Nicolaas Frederic de Waal

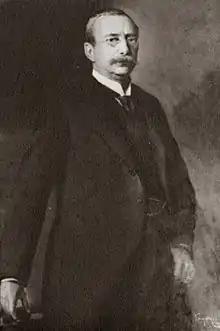
Sir Nicolaas Frederic de Waal

Sir Nicolaas Frederic de Waal (8 July 1853 – 5 April 1932) was the first Administrator of the Cape Province in South Africa. He was born in Rotterdam, Netherlands and arrived in South Africa in 1880 where he settled in Middelburg and opened a law practice. He became a leading figure in the Afrikaner Bond and in 1898 became a member of the Parliament of the Cape of Good Hope. In 1908, he became Colonial Secretary in the cabinet of Prime Minister John X. Merriman.